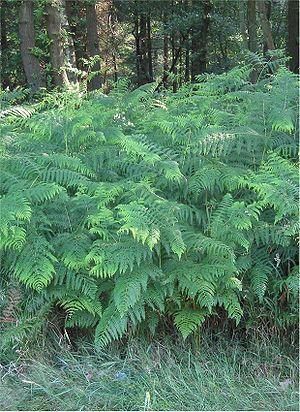
Cette liste de Tracheophyta de Bosnie-Herzégovine, ainsi que d’espèces introduites est un aperçu incomplet d’espèces de mousses, de fougères, de gymnospermes et d’angiospermes citées dans la littérature disponible en langues bosniaque, croate, serbe et serbo-croate. Cet aperçu n’inclue pas des espèces cultivées ni celles occasionnellement introduites.